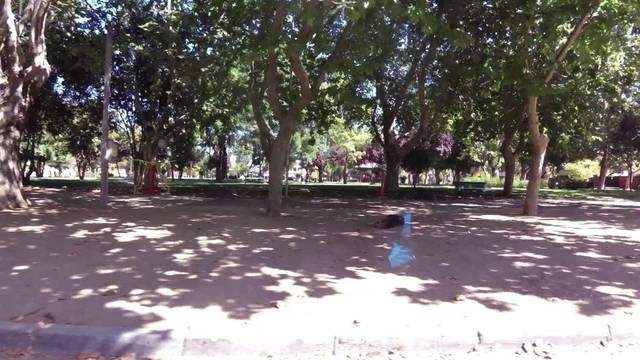
Region: Chile
Coordinates: -35.417, -71.659